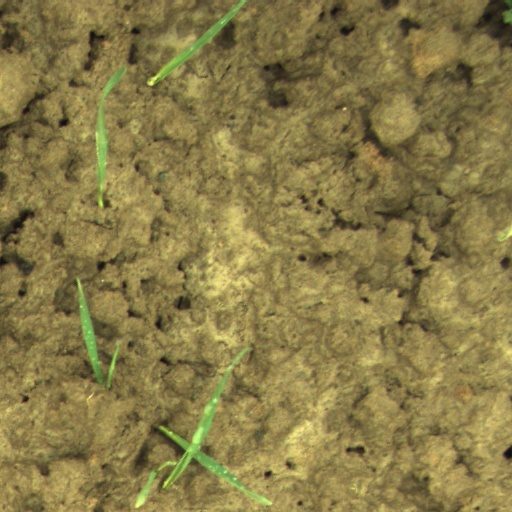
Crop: wheat